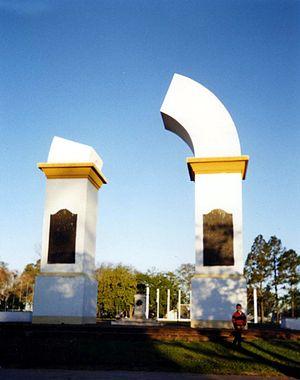
"Yapeyú est une ancienne réduction guaraníe devenue ville d'Argentine fondée le 4 février ou le 4 décembre 1626 par les Jésuites Roque González et Pedro Romero, qui lui donnèrent le nom de Villa de Nuestra Señora de los Santos Reyes Magos y Yapeyú. Le mot Yapeyú vient du Guarani et signifie ""fruit ouvert"".